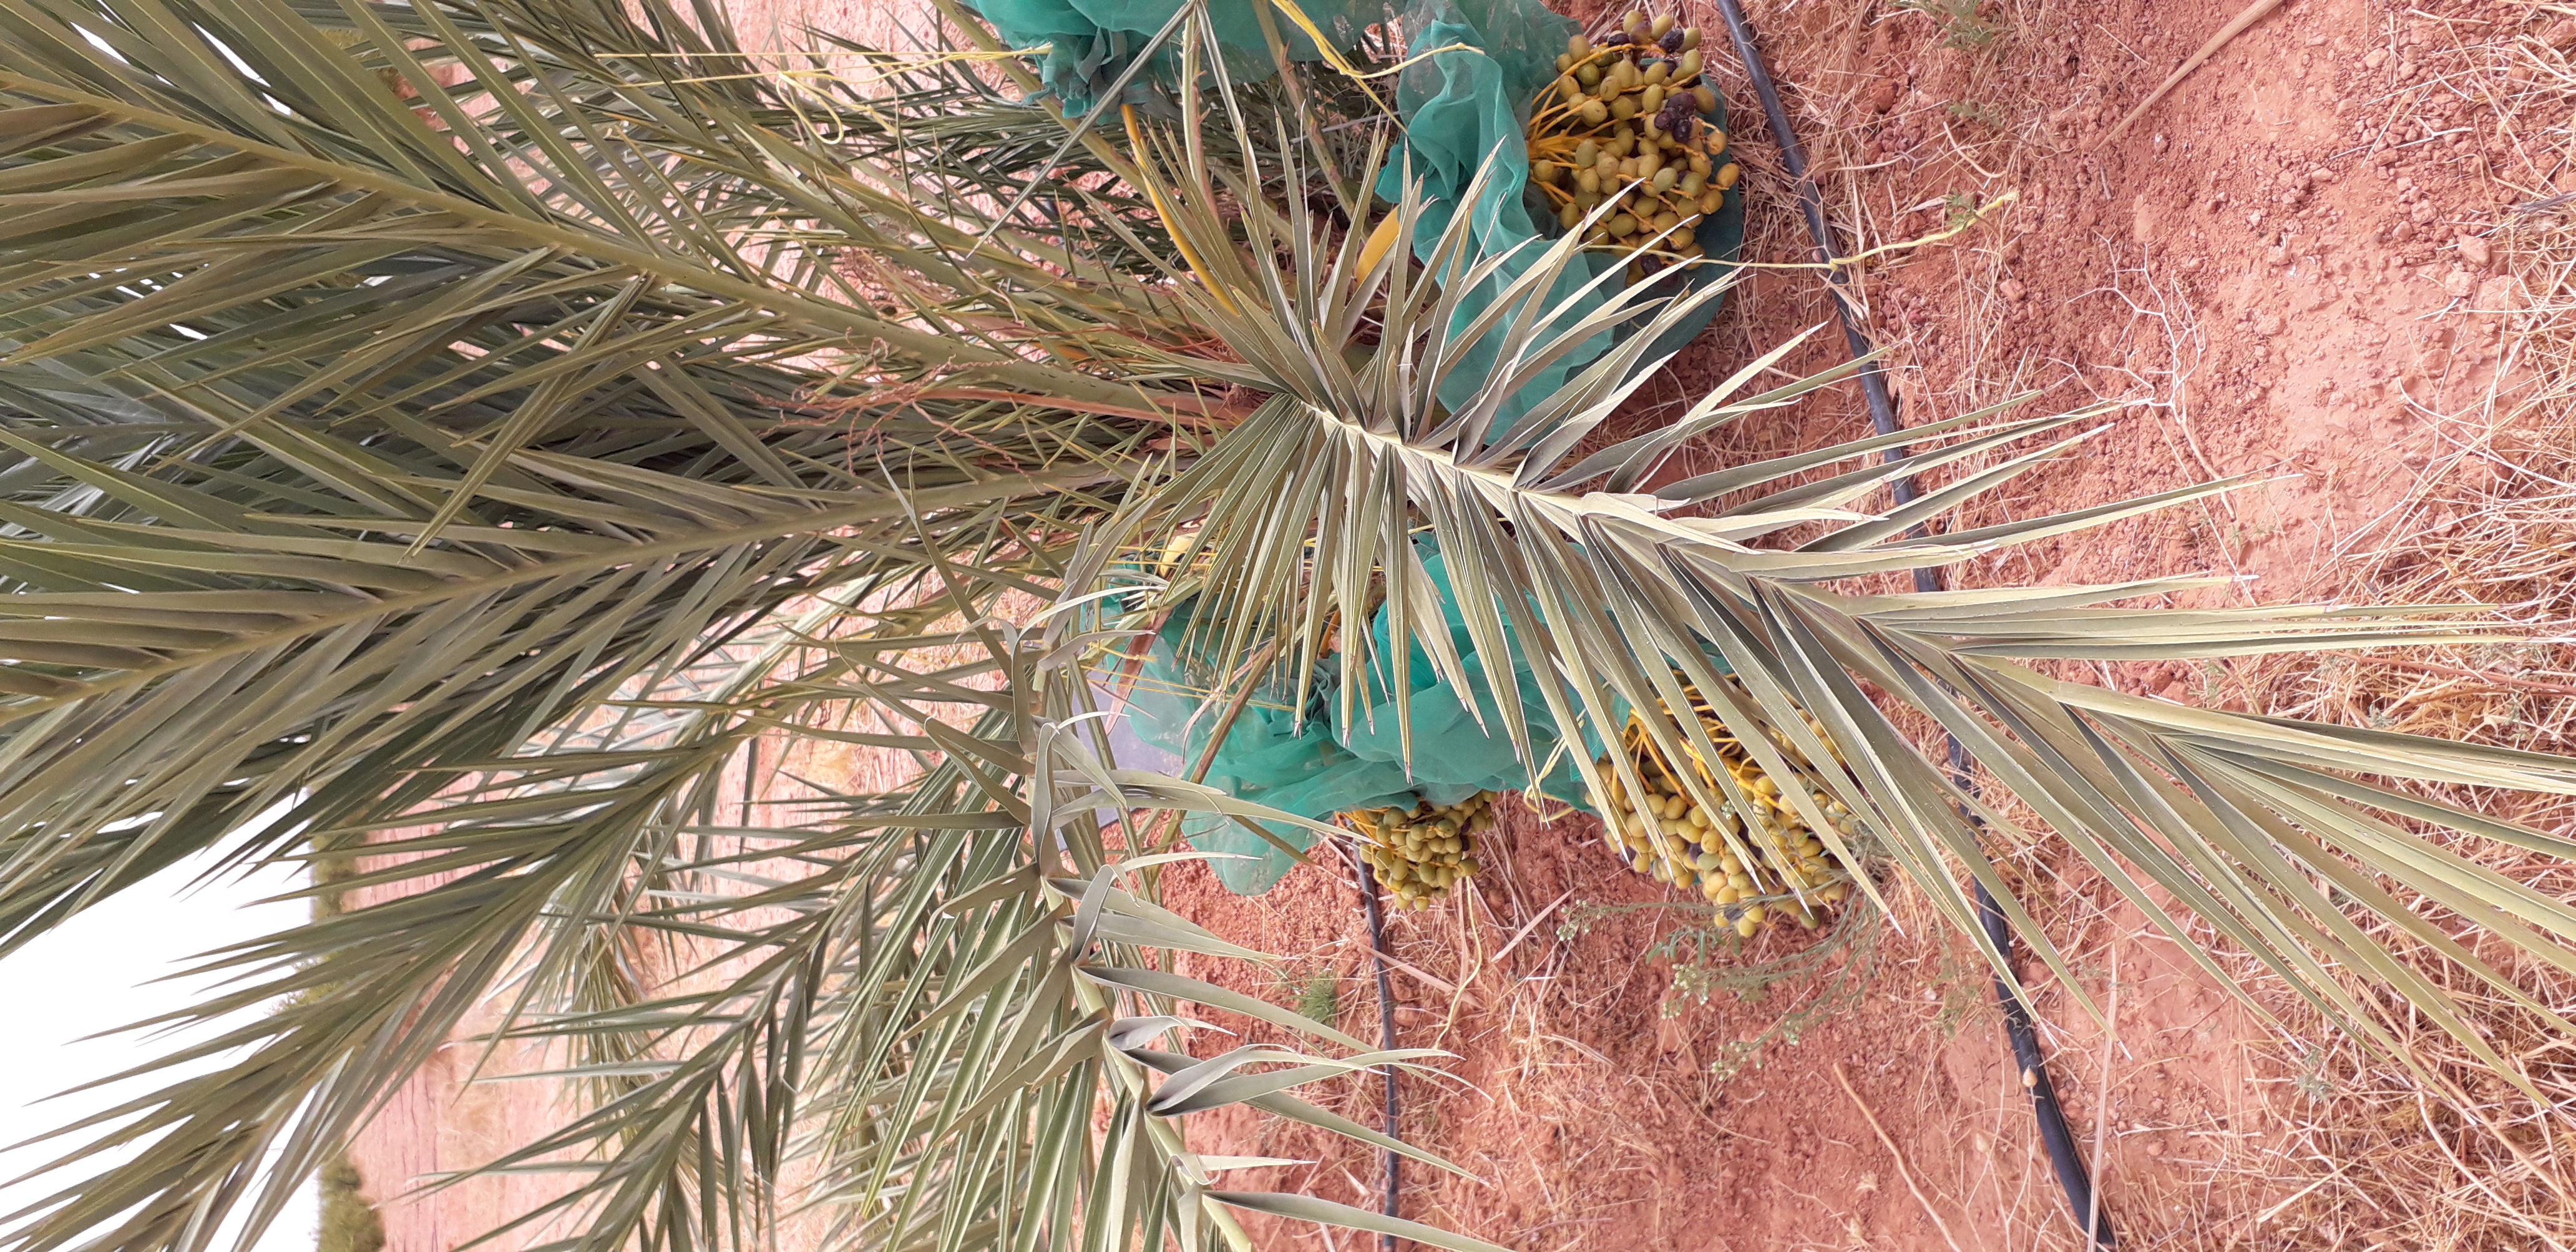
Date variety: kholt